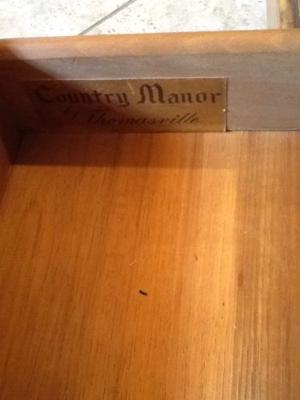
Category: table